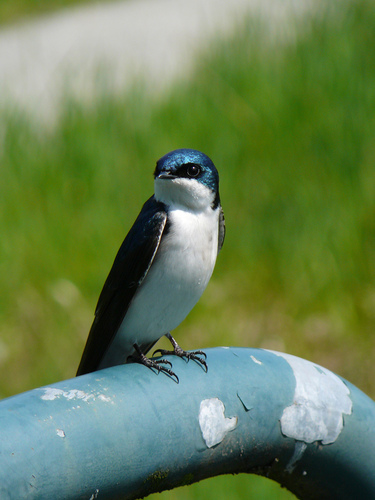
a beautiful small black bird with a white belly, breast and throat, and a metallic dark blue crown and nape.
this black and white bird has a blue head and a small black beak.
this is a white bird with black wings and a blue head.
a white-bellied bird with a blue jewel-toned crown and small, black beak.
this colorful bird has a white belly and breast, blue wings with two blue wingbars, and a blue crown.
small bird with a blacktop and white bottom with a blue color on top of head
this bird has a white throat, breast, belly and abdomen and a blue head with a small black pointed beak.
this small bird has a blue crown and white body.
this particular bird has a belly that is white with black secondaries
this bird has a blue crown with white throat and black feet.
Species: Tree Swallow